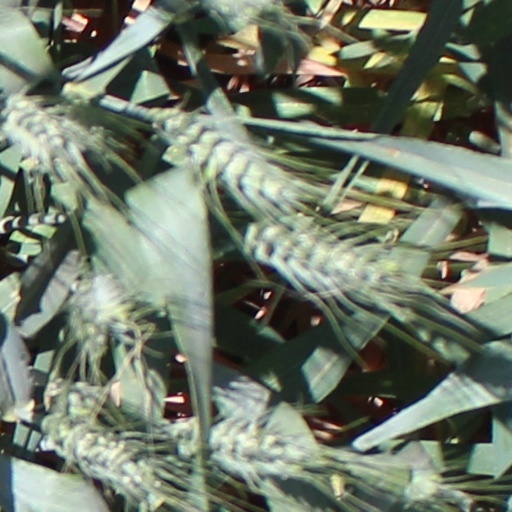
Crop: wheat